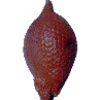
Label: Salak 1